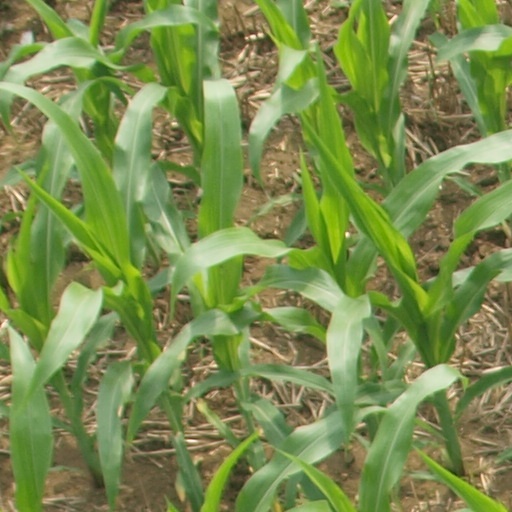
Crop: maize; corn